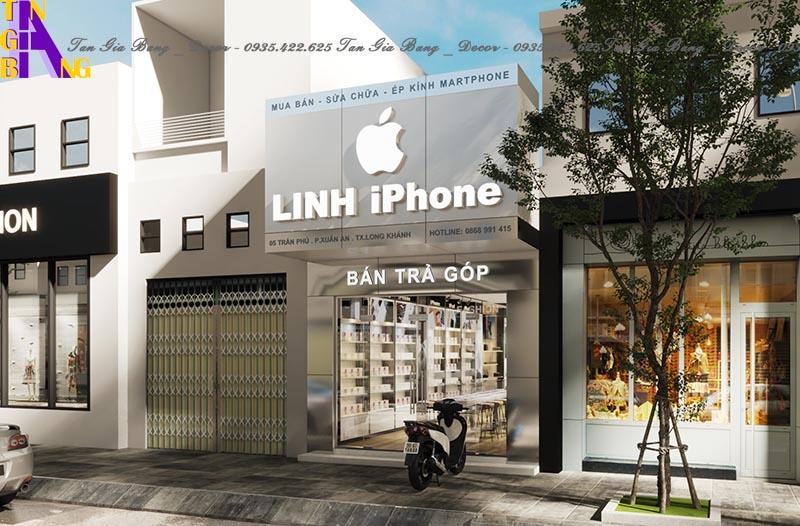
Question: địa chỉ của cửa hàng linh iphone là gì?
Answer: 05 trần phú, phường xuân an, thị xã long khánh